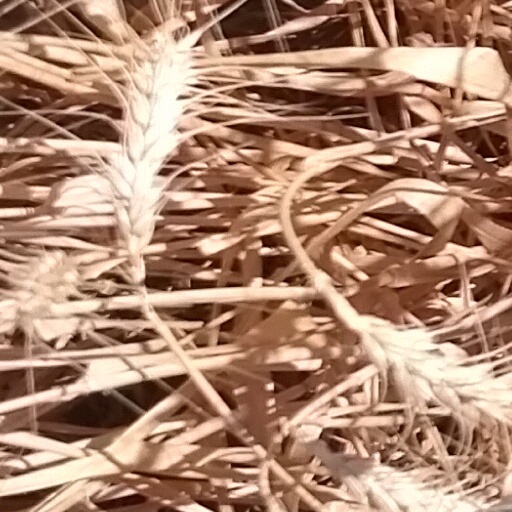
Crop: wheat